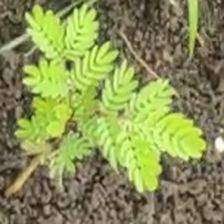
Weed species: Dwarf_cassia_(Chamaecrista pumila)